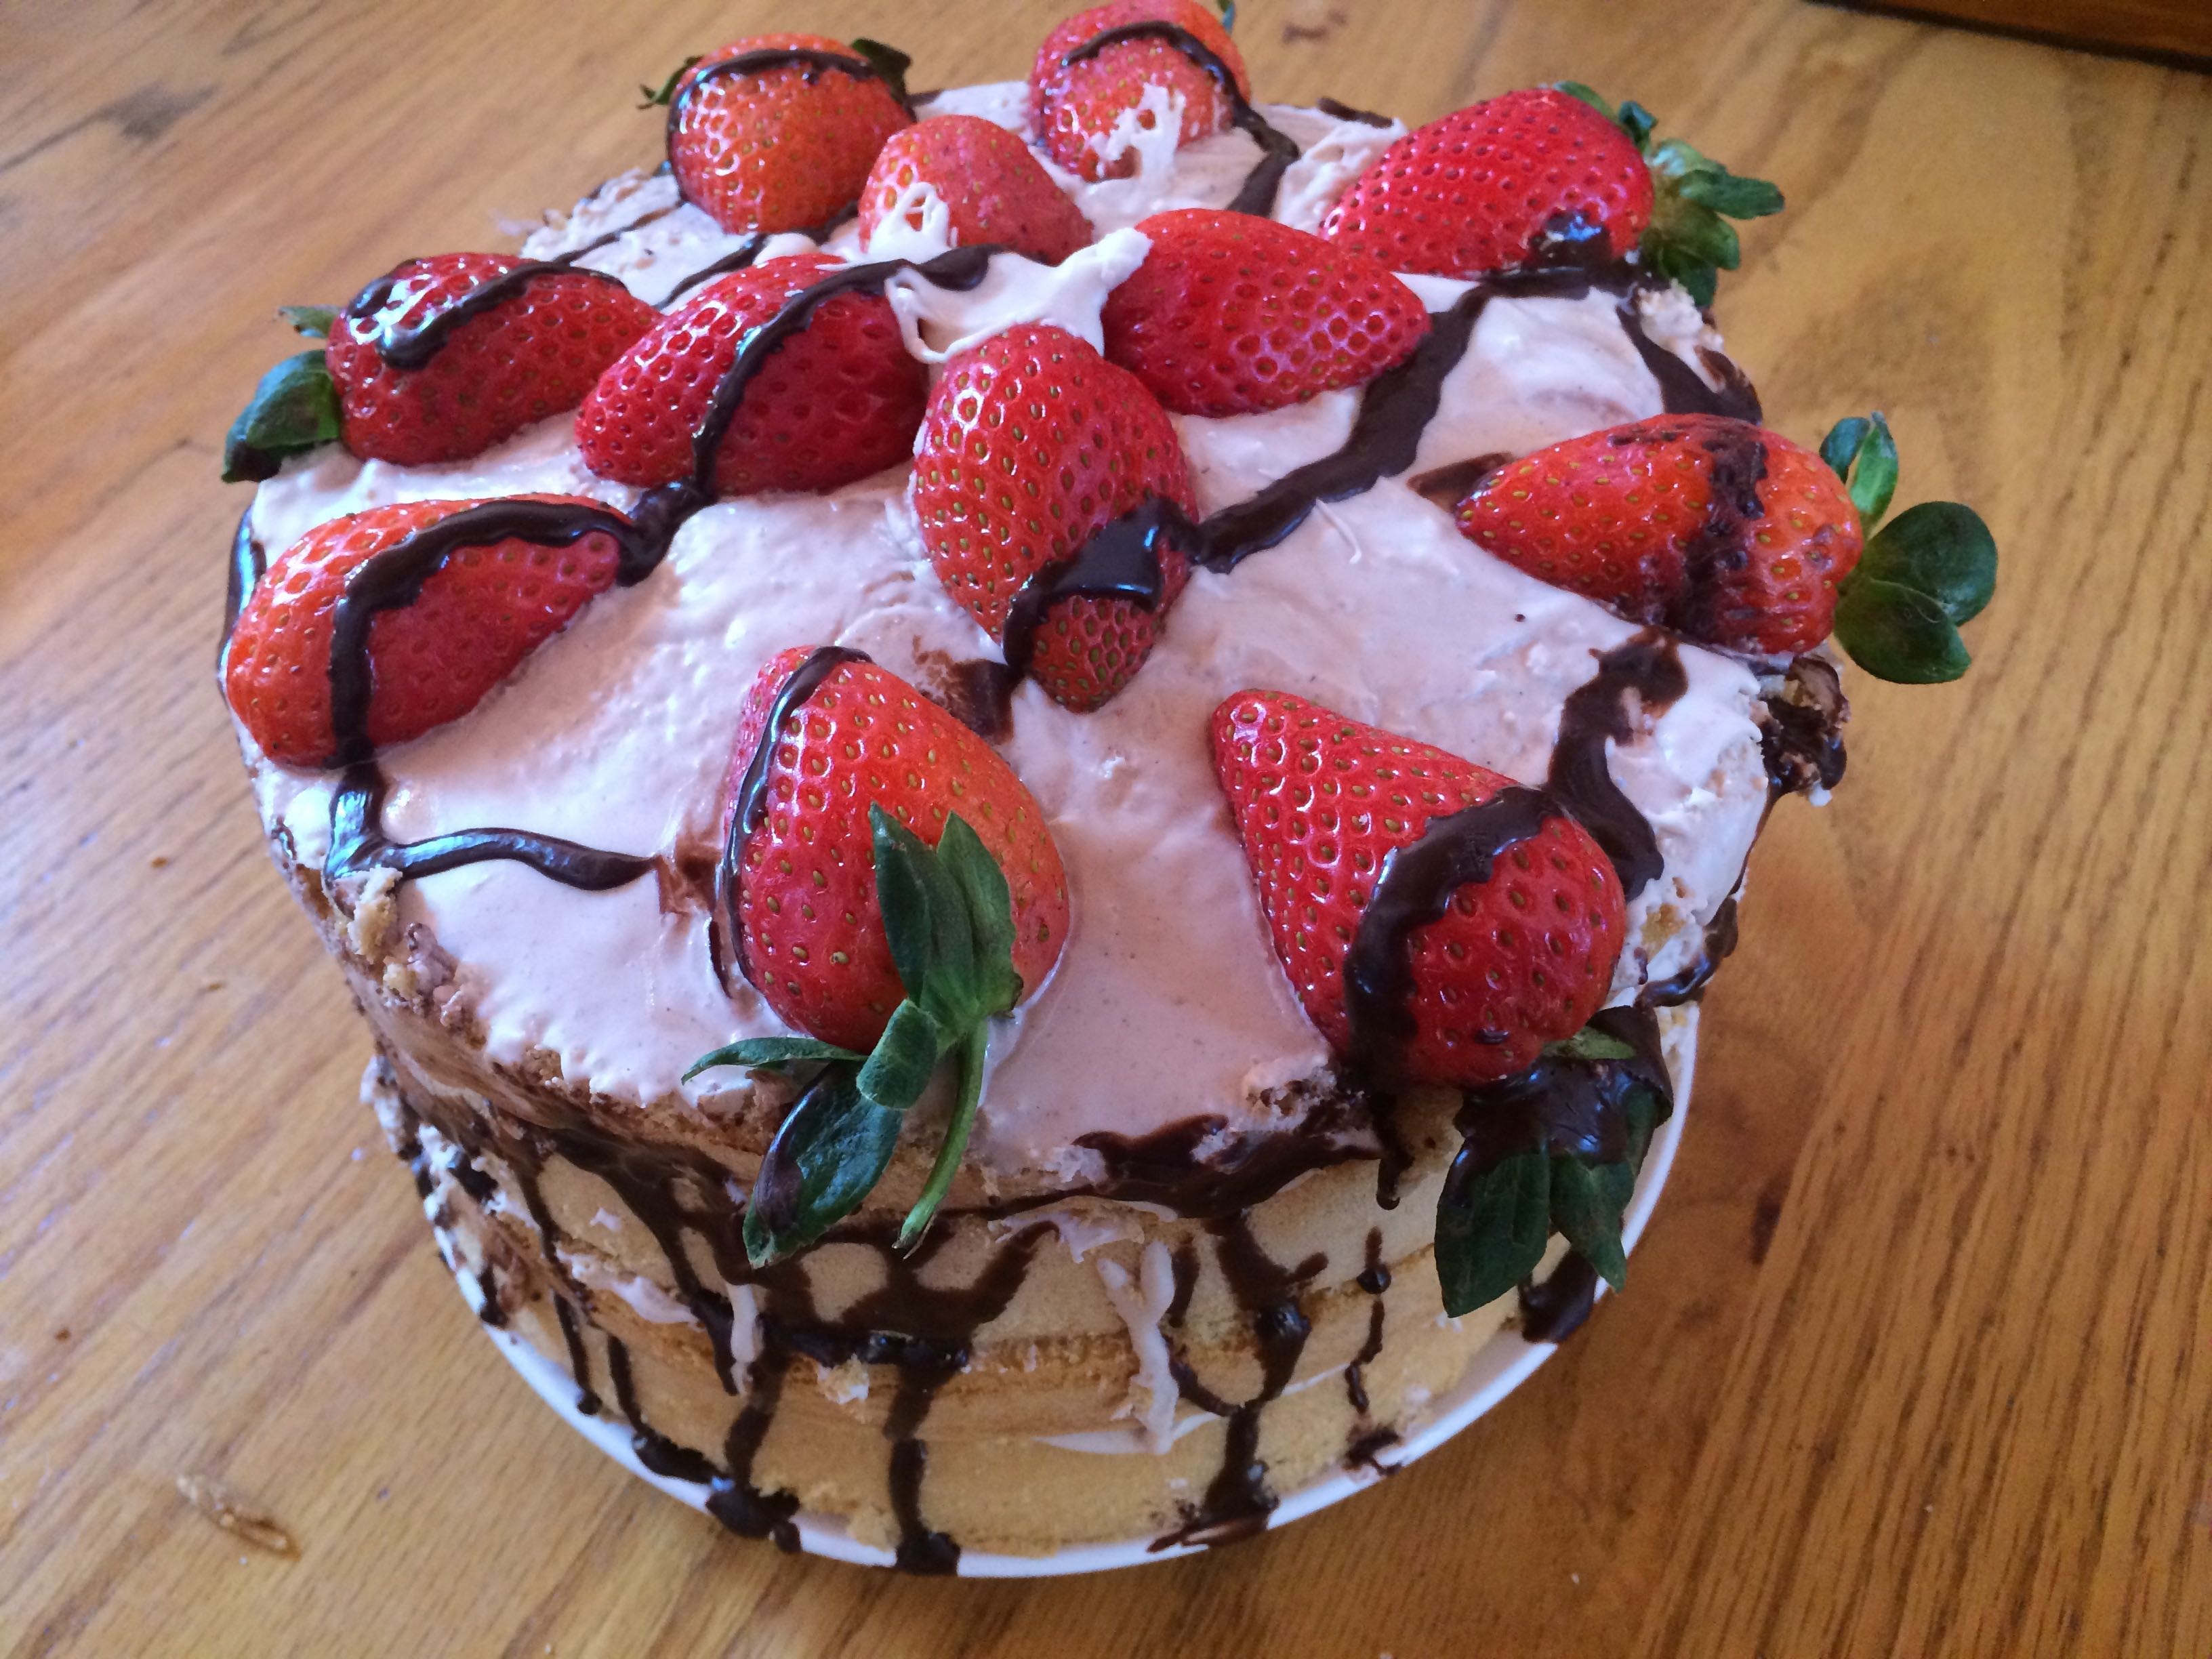
berry, sweet, flower, food, red, produce, cupcake, dessert, cake, homemade, strawberry, icing, tasty, strawberries, sweetness, baked goods, strawberry cake, buttercream, cake decorating, fresh strawberries